Castle of Lagos

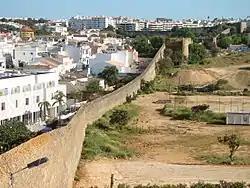
View of the walls that surround the historical centre

At the time of the restoration of Portuguese independence, conservation works were undertaken on the walls (1642), when the proposal to build a large, pentagonal plant with five bastions at the corners, in the south of the city (1643) was approved.